Swanscombe

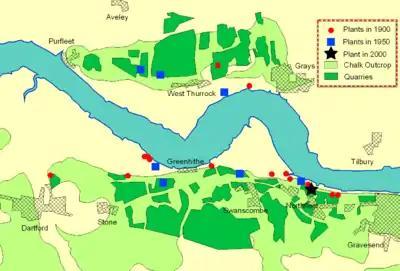
Cement plants on the Thames estuary

During archaeological work undertaken at Ebbsfleet, before construction of High Speed 1, an Anglo-Saxon mill and a Roman villa were found near Swanscombe.